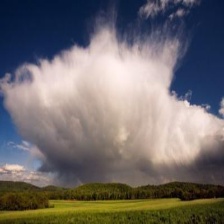
Cloud type: Cumulonimbus